Alberni Pacific Railway

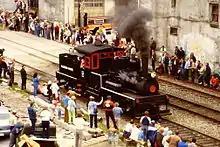
Alberni 2-1

In 1980, Robert Swanson decided to restore the locomotive into operating condition, and the locomotive returned to service on 1984. In May 1986, the engine participated at SteamExpo 86 in Vancouver, British Columbia. On 1994 the locomotive made its last run. As of 2024, the locomotive is out of service on static display and there are no plans on ever bringing it back to operation.